Gosport and Cosham lines

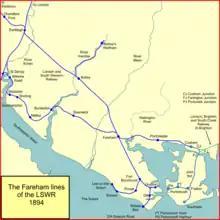
The Fareham lines in 1894

In 1866 the Southampton and Netley Railway had opened, designed chiefly to serve the Royal Victoria Hospital, planned to treat wounded soldiers. The branch ran from St Denys, at first known as Portswood, on the original London and Southampton main line. This left a gap from Netley to the Fareham area, and a Fareham and Netley Railway gained authorisation in the Fareham and Netley Railway Act 1865 (28 & 29 Vict. c. cliii) on 29 June 1865. However the company was unable to raise the necessary capital and it failed to make progress. The military authorities approached the LSWR in 1882 and requested the London and South Western Railway Company to close the railway gap as a matter of national security. The company was quick to comply, obtaining authority in the South Western Railway (Various Powers) Act 1883 (46 & 47 Vict. c. clxxxix) on 20 August 1883. The line was to extend from Netley to enter Fareham from the north. It opened on 2 September 1889.